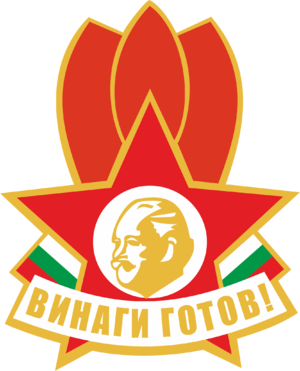
Les Pionniers étaient les membres d’une organisation de jeunesse communiste, inspirée du scoutisme mais indépendante de celui-ci et exclusive dans les pays communistes, où le scoutisme traditionnel fut interdit. L’organisation des Pionniers est fondée par les bolcheviques en Union soviétique le 19 mai 1922. En 1925, elle est étendue à la Mongolie, deuxième État communiste au monde, et à partir de 1949 aux pays communistes européens, à la Chine communiste, à la Corée du Nord, dans les autres pays communistes d’Asie et à Cuba.